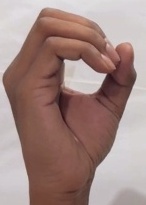
ASL sign: O